Dion DiMucci

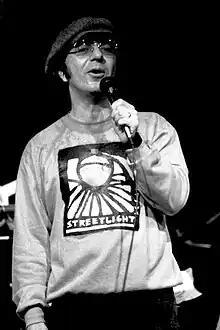
DiMucci performing in Madison Square Garden (1987)

Dion Francis DiMucci (born July 18, 1939), better known mononymously as Dion, is an American singer and songwriter. His music incorporates elements of doo-wop, pop, rock, R&B, folk and blues. Initially the lead singer of the vocal group Dion and the Belmonts, Dion embarked on a solo career, and was one of the most prominent rock and roll performers of the pre-British Invasion era. He had 39 Top 40 hits in the late 1950s and early 1960s as a solo performer, or with the Belmonts and the Del-Satins. He is best remembered for his signature hit songs "Runaround Sue", "The Wanderer", "Ruby Baby" and "Lovers Who Wander", among others.